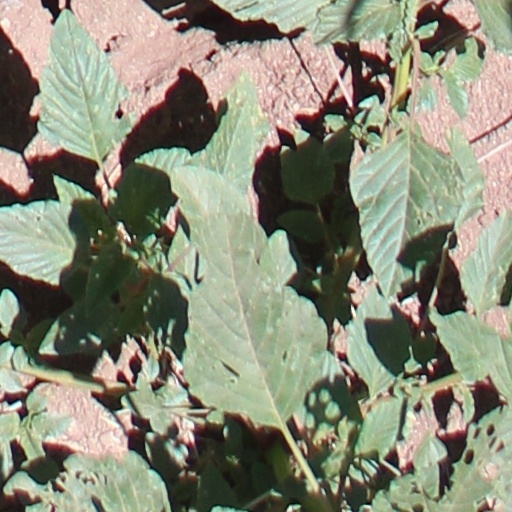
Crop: wheat